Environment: real
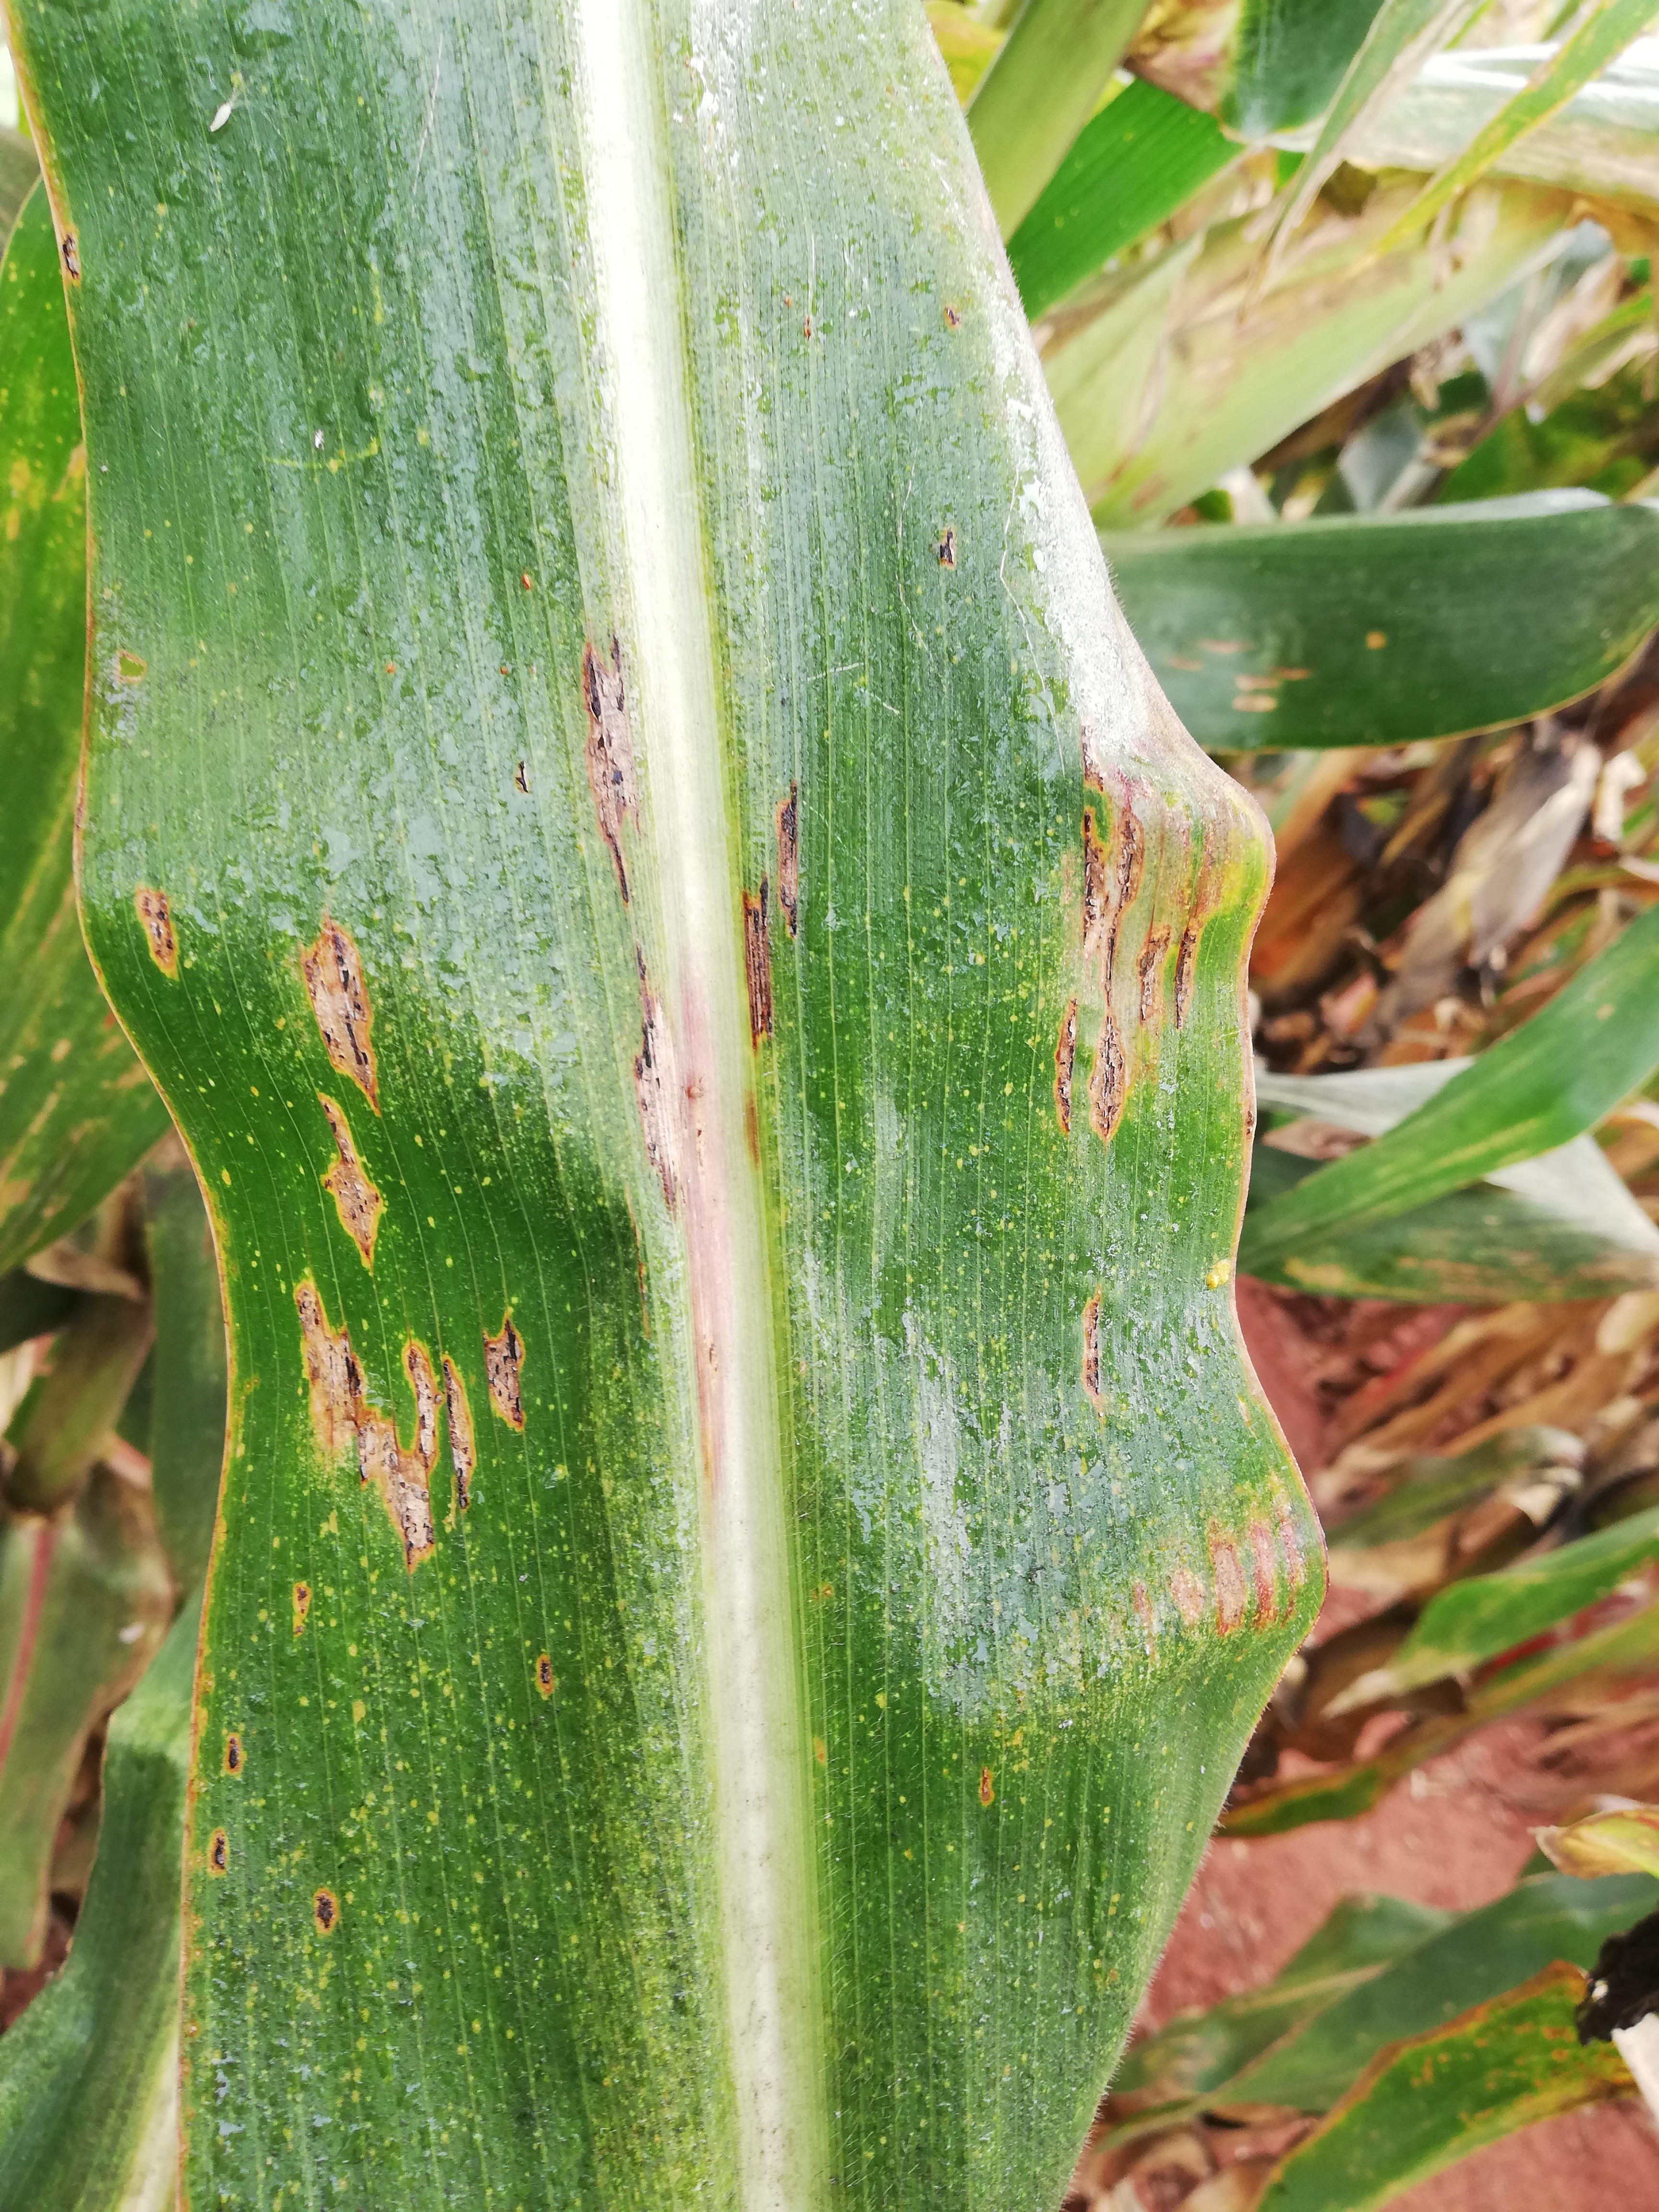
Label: common_rust